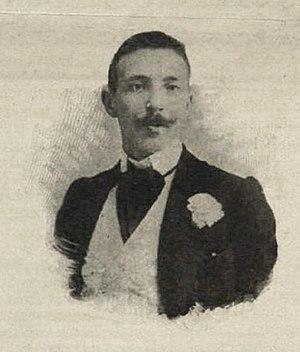
Miklós Ligeti né le 1ᵉʳ mai 1871 à Pest, Hongrie et mort le 10 décembre 1944 à Budapest, est un sculpteur et un artiste hongrois. Son style sculptural intègre des éléments de l'impressionnisme et du réalisme.